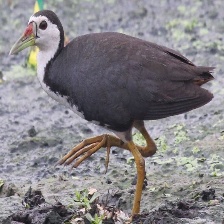
Species: WHITE BREASTED WATERHEN
Scientific name: AMAURORNIS PHOENICURUS
ImageNet parent category: european_gallinule